Inspector Lestrade

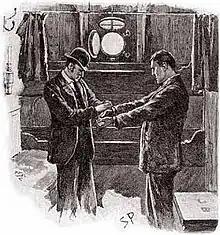
Inspector Lestrade (left) arresting a suspect in "The Adventure of the Cardboard Box", illustrated by Sidney Paget

Detective Inspector G. Lestrade is a fictional character appearing in the Sherlock Holmes stories written by Arthur Conan Doyle. Lestrade's first appearance was in the first Sherlock Holmes story, the 1887 novel "A Study in Scarlet". His last appearance is in the 1924 short story "The Adventure of the Three Garridebs", which is included in the collection "The Case-Book of Sherlock Holmes".